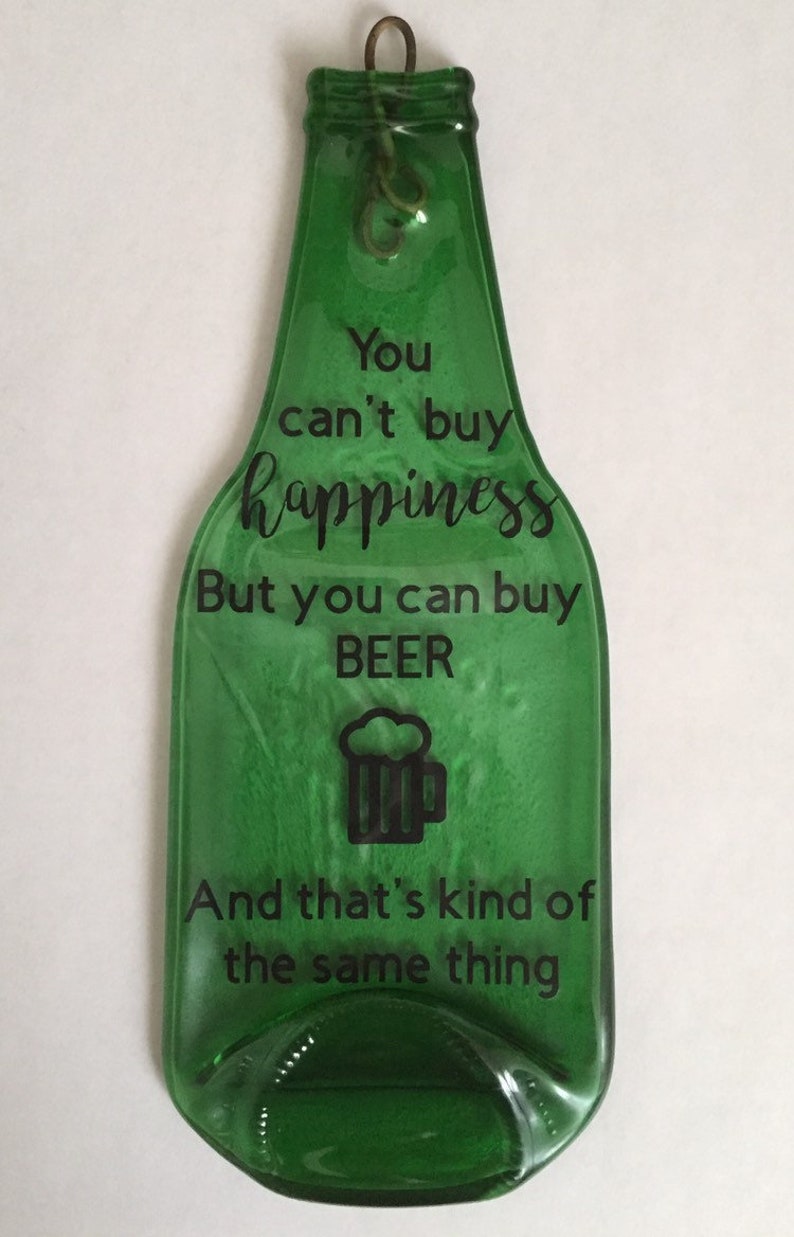
Waste category: glass